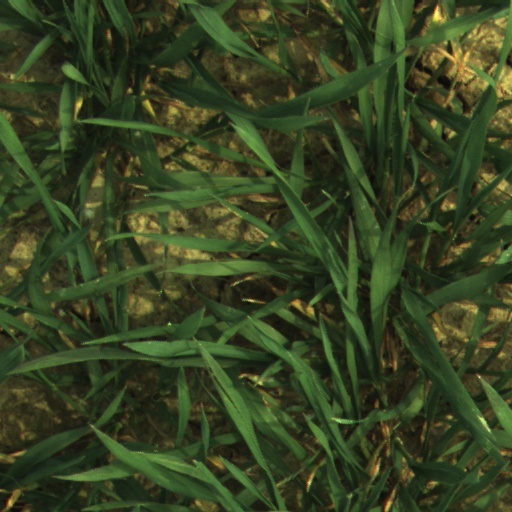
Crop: wheat